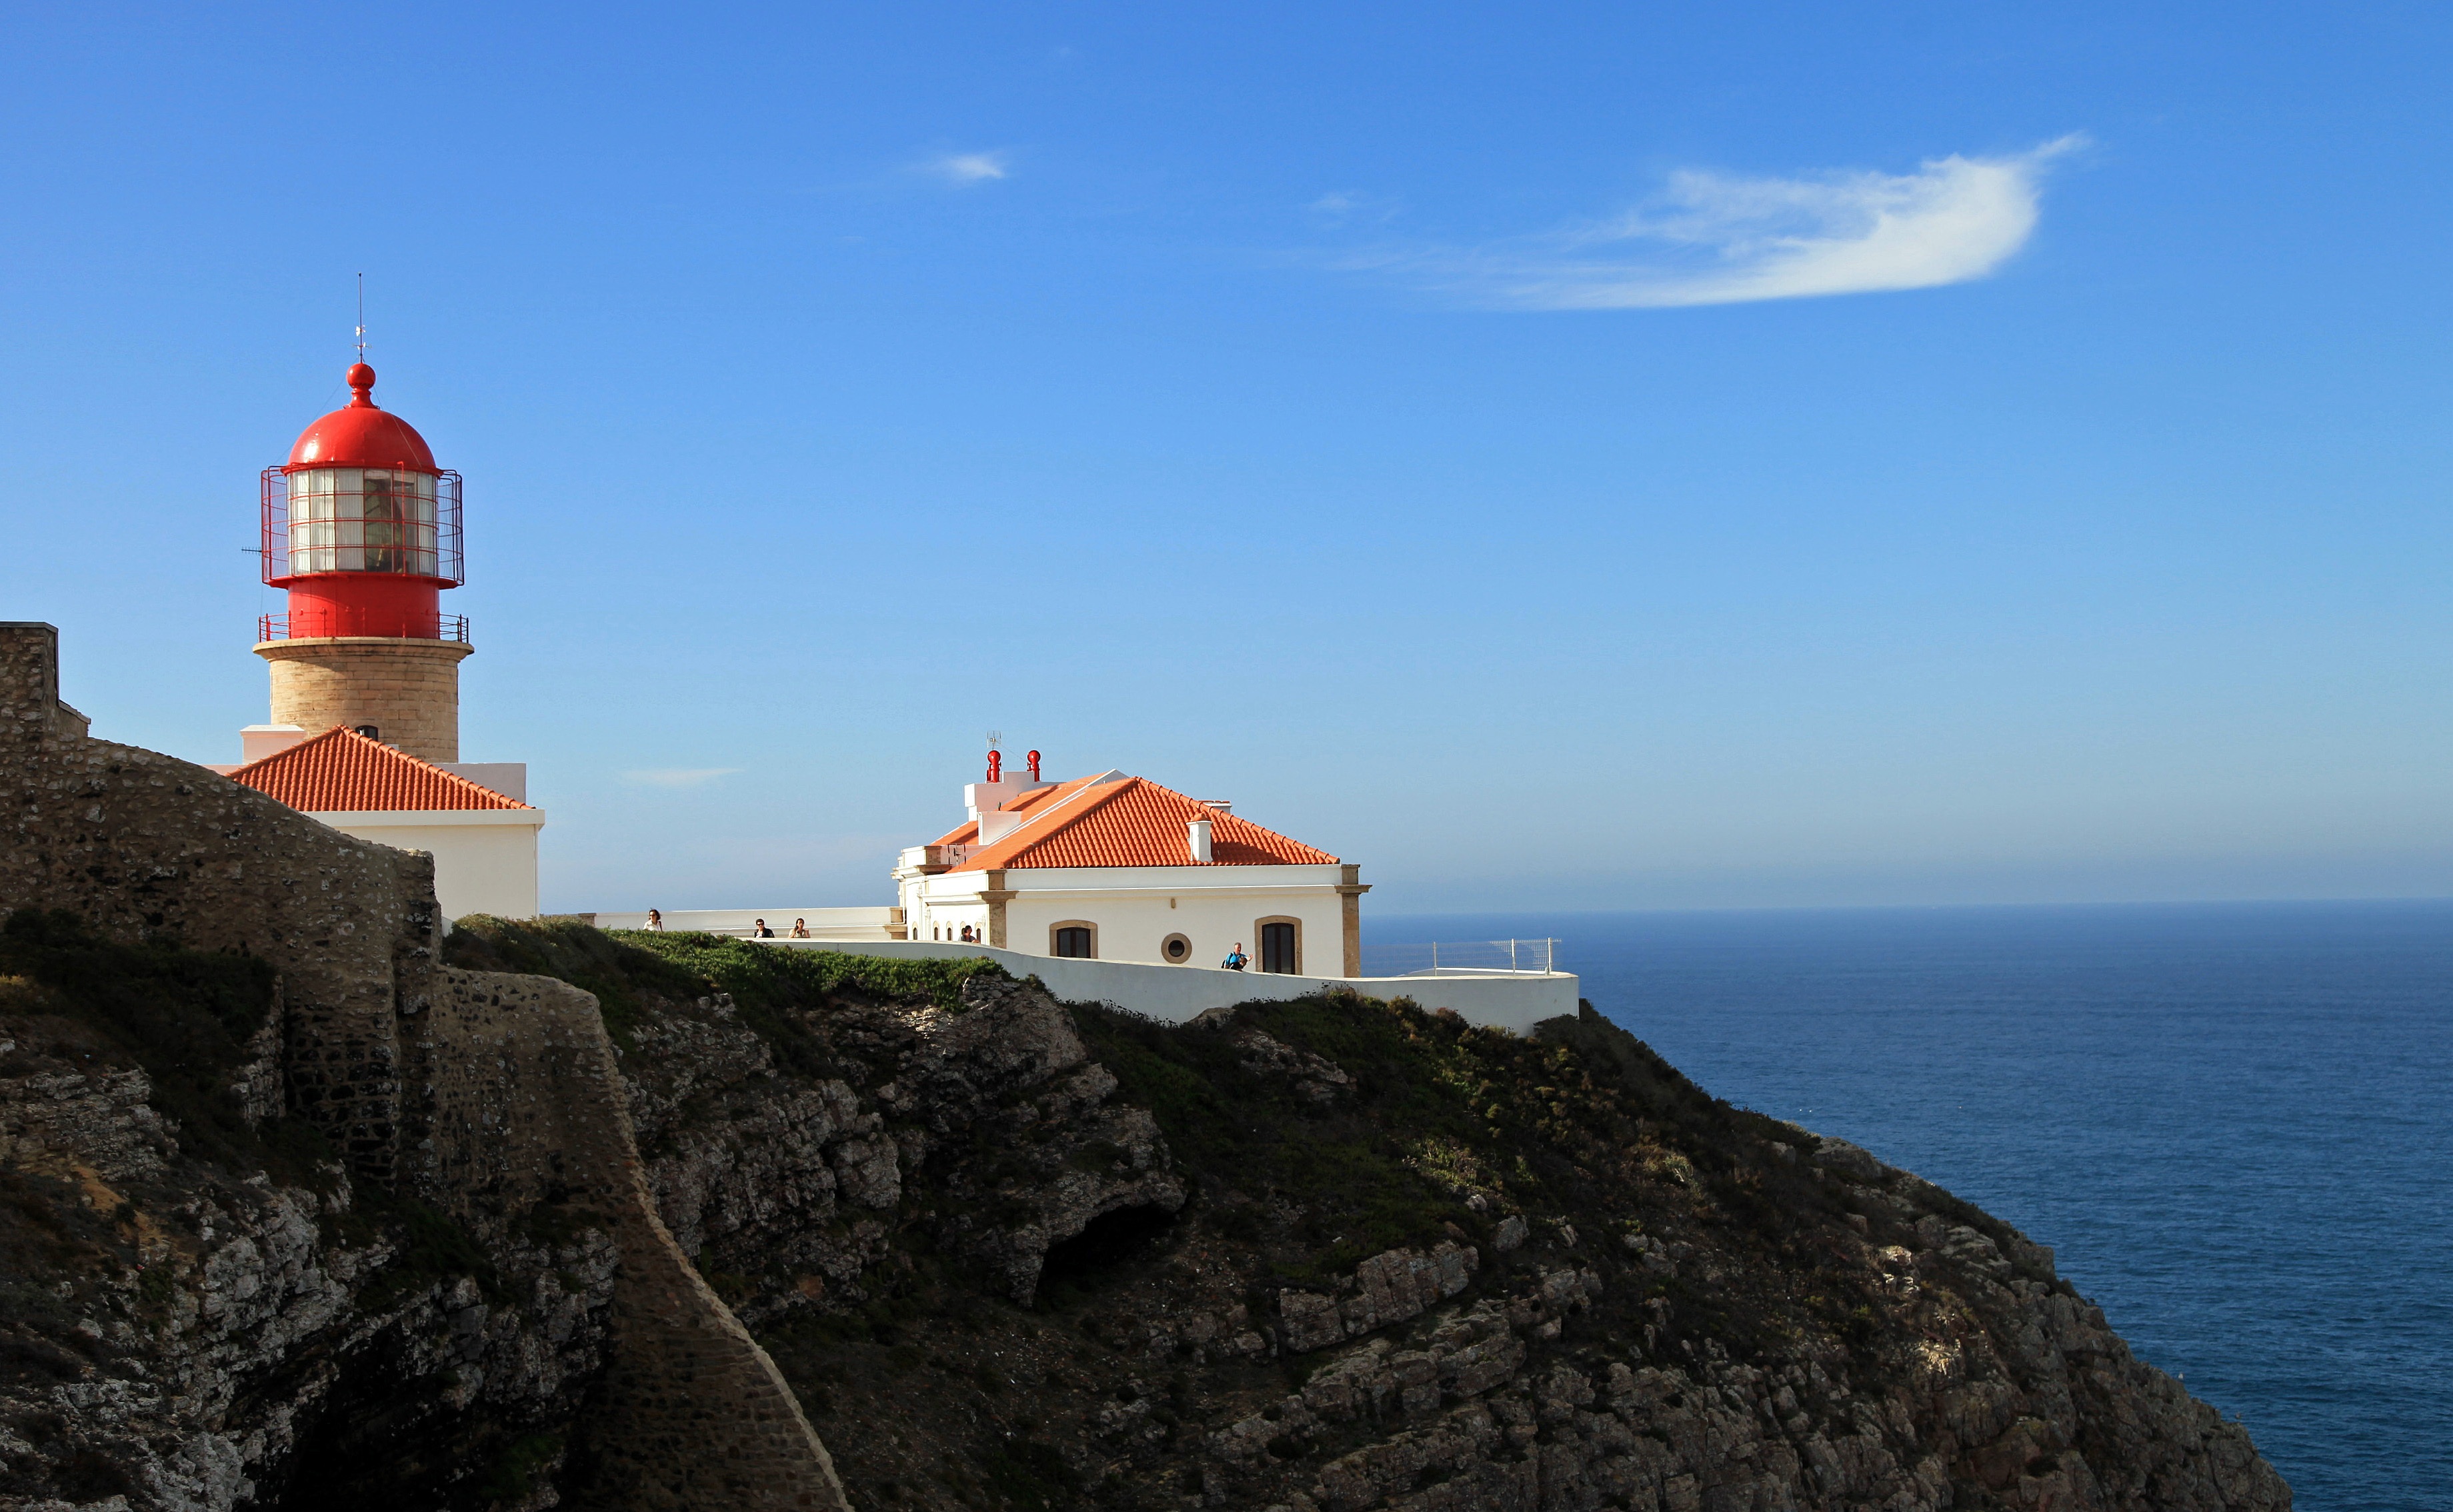
sea, coast, ocean, lighthouse, cove, tower, bay, beacon, west coast, portugal, atlantic, algarve, cape, cabo de s o vicente